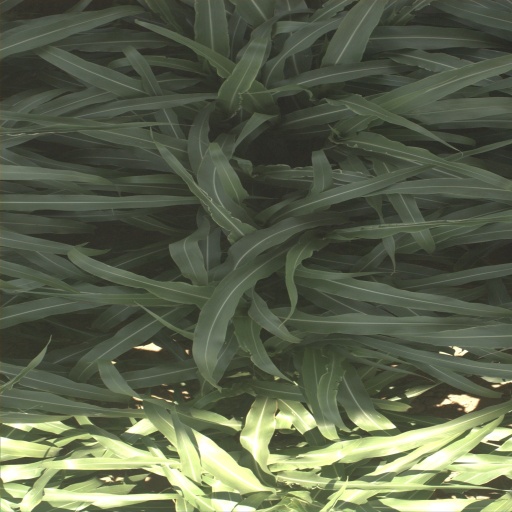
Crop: sorghum